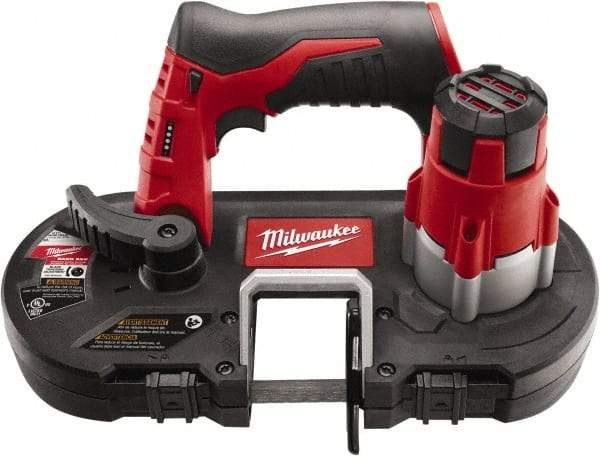
Milwaukee Tool - 12 Volt, 27-1/2" Blade, 280 SFPM Cordless Portable Bandsaw - 1-5/8" (Round) & 1-5/8 x 1-5/8" (Rectangle) Cutting Capacity, Battery Not Included
Item #: 37325008 Brand: Milwaukee Tool Model #: 2429-20 Exact Tooling IR#: 04 Product Specifications Voltage 12 Maximum Depth of Cut (Inch) 1-5/8 Low Speed (SFPM) 280 High Speed (SFPM) 280 Battery Included No Cutting Capacity Round: 1-5/8"; Rectangle: 1-5/8" x 1-5/8" Blade Length 27-1/2 Number of Speeds 1 Speed (SFPM) 280.00
Brand: Milwaukee Tool
Category: Hardware > Tools > Saws > Band Saws